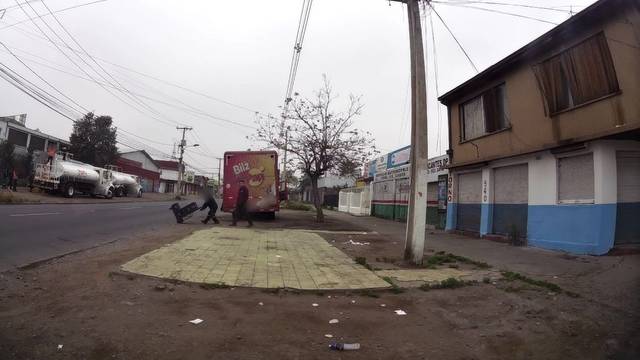
Region: Chile
Coordinates: -33.496, -70.638